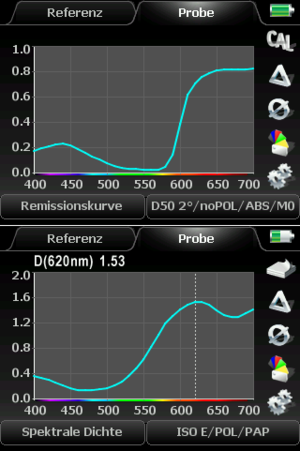
La colorimétrie est la discipline psychophysique qui se donne pour objectif la mesure de la couleur. Elle relie des mesures physiques effectuées sur la lumière aux perceptions colorées.